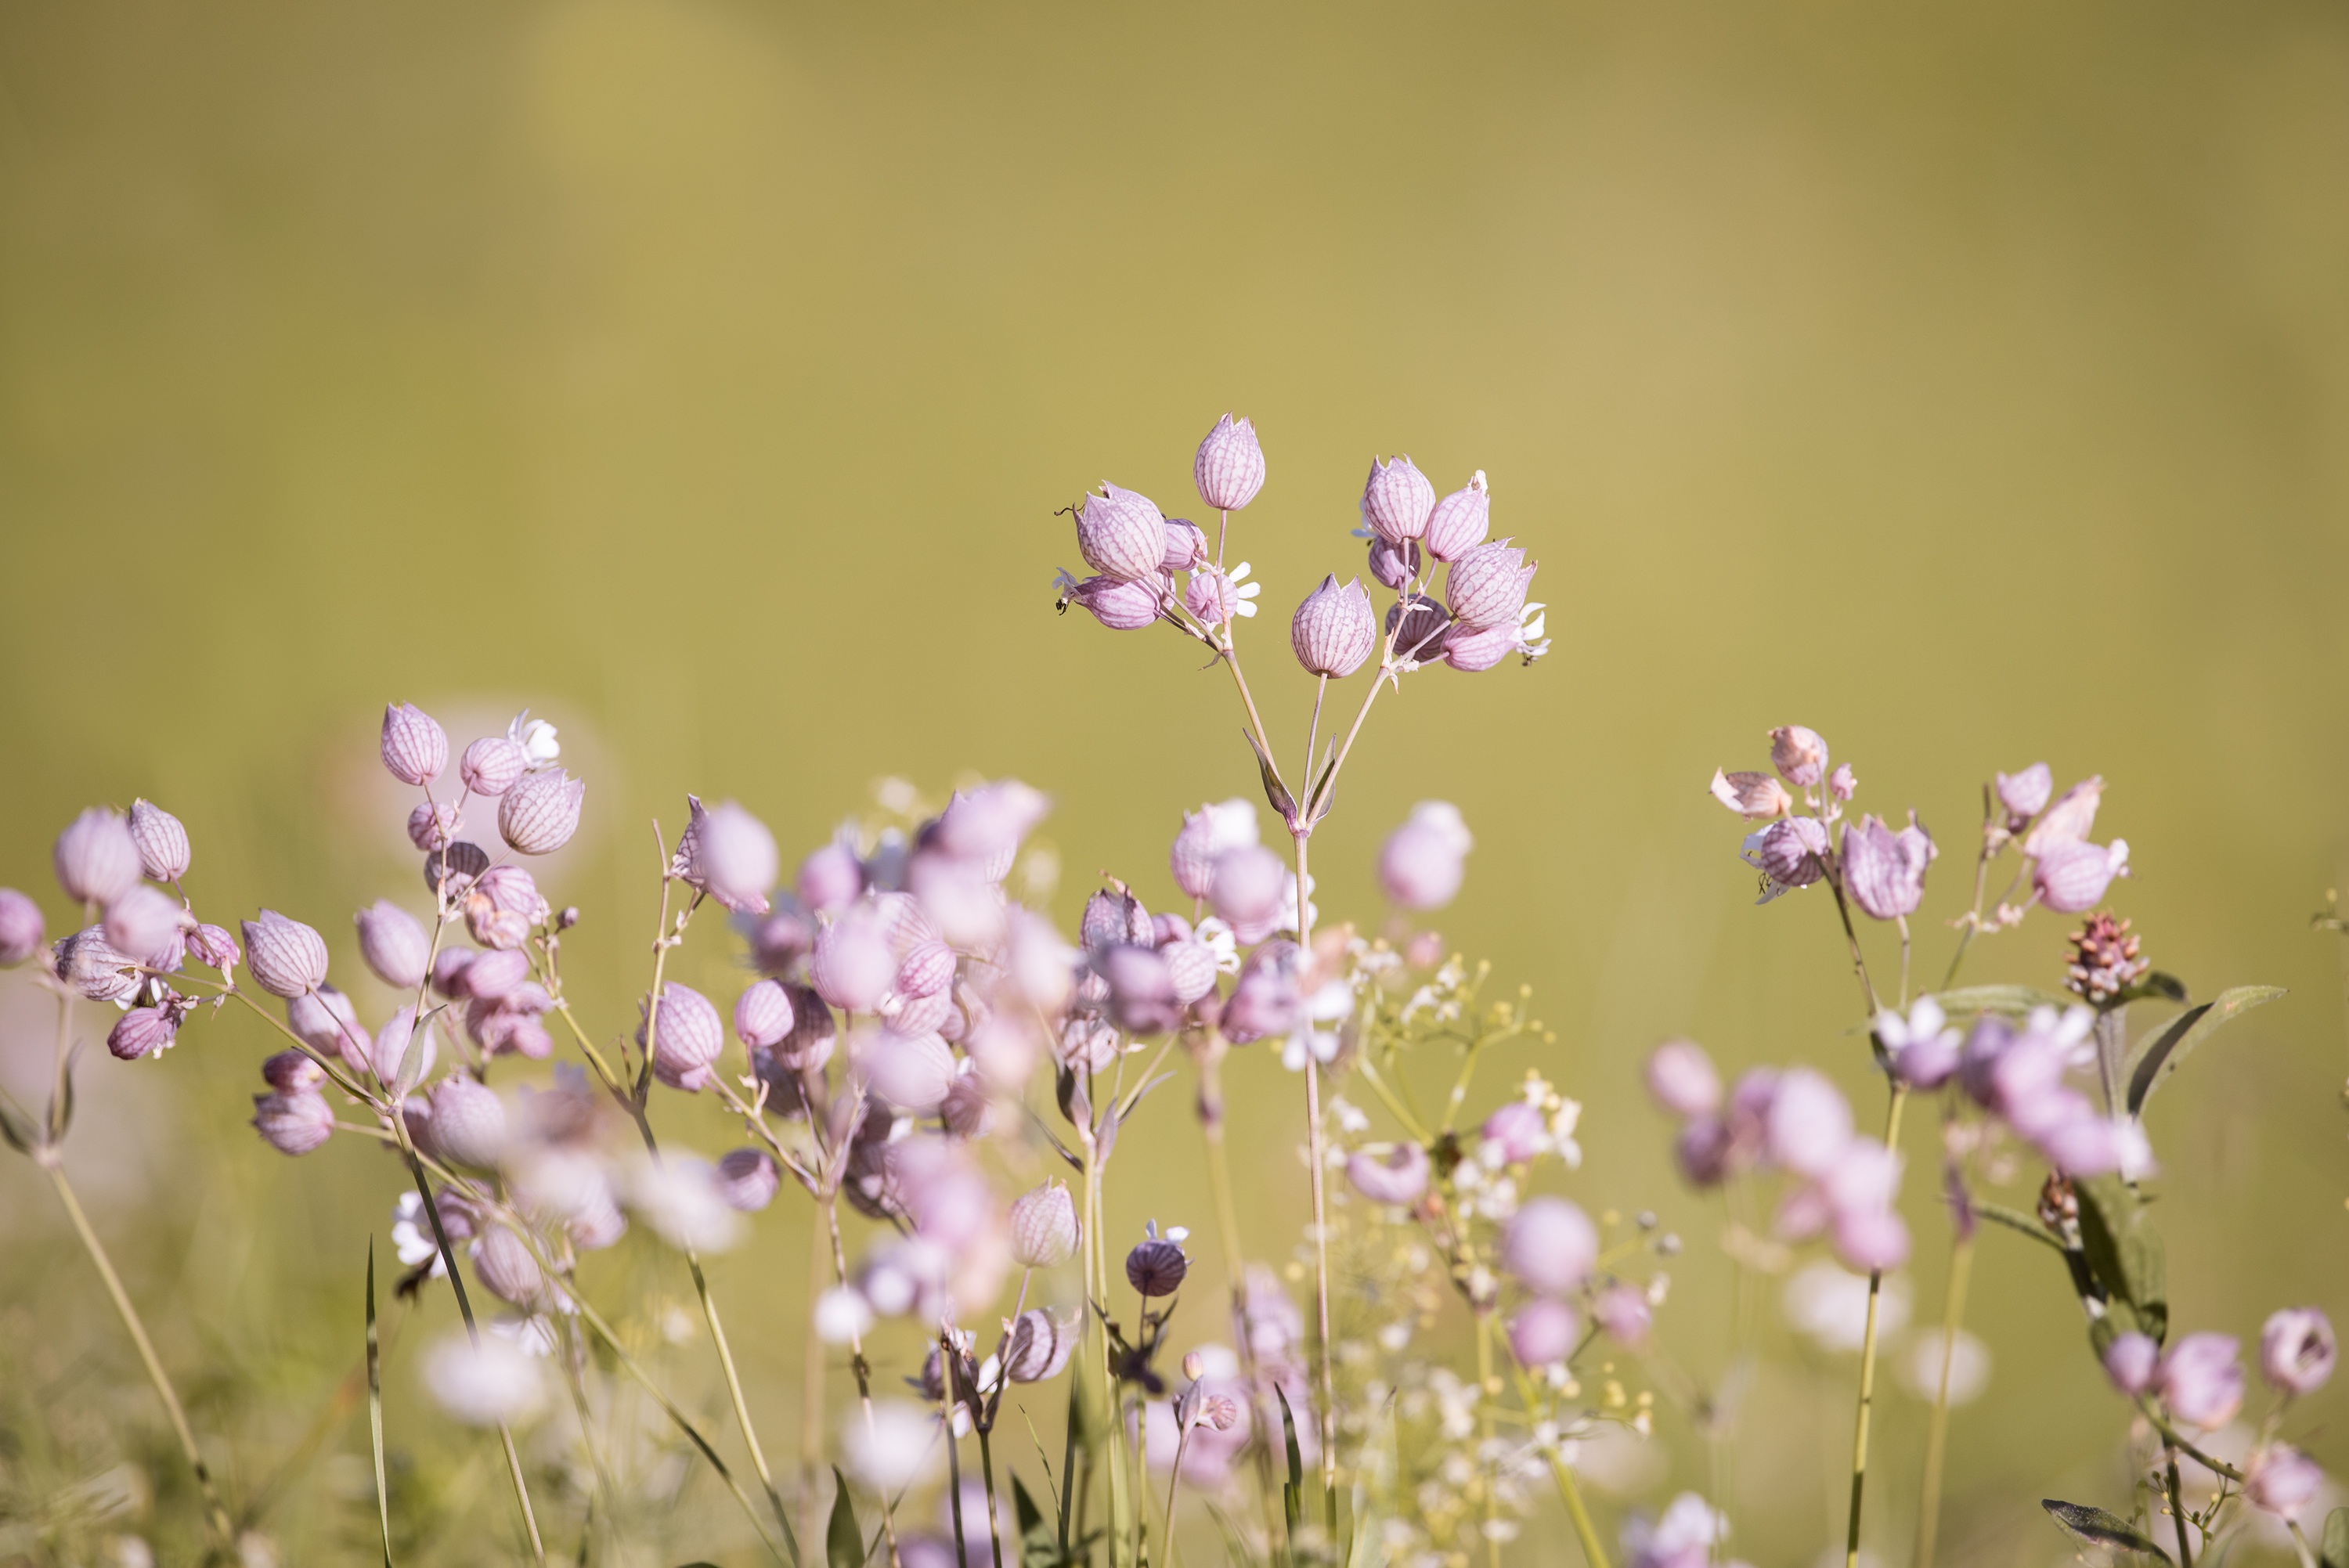
nature, grass, branch, blossom, plant, meadow, leaf, flower, petal, summer, spring, botany, close, flora, wild flower, wildflower, flowers, close up, wild plant, pointed flower, macro photography, flowering plant, forked catchfly, silene dichotoma, plant stem, land plant